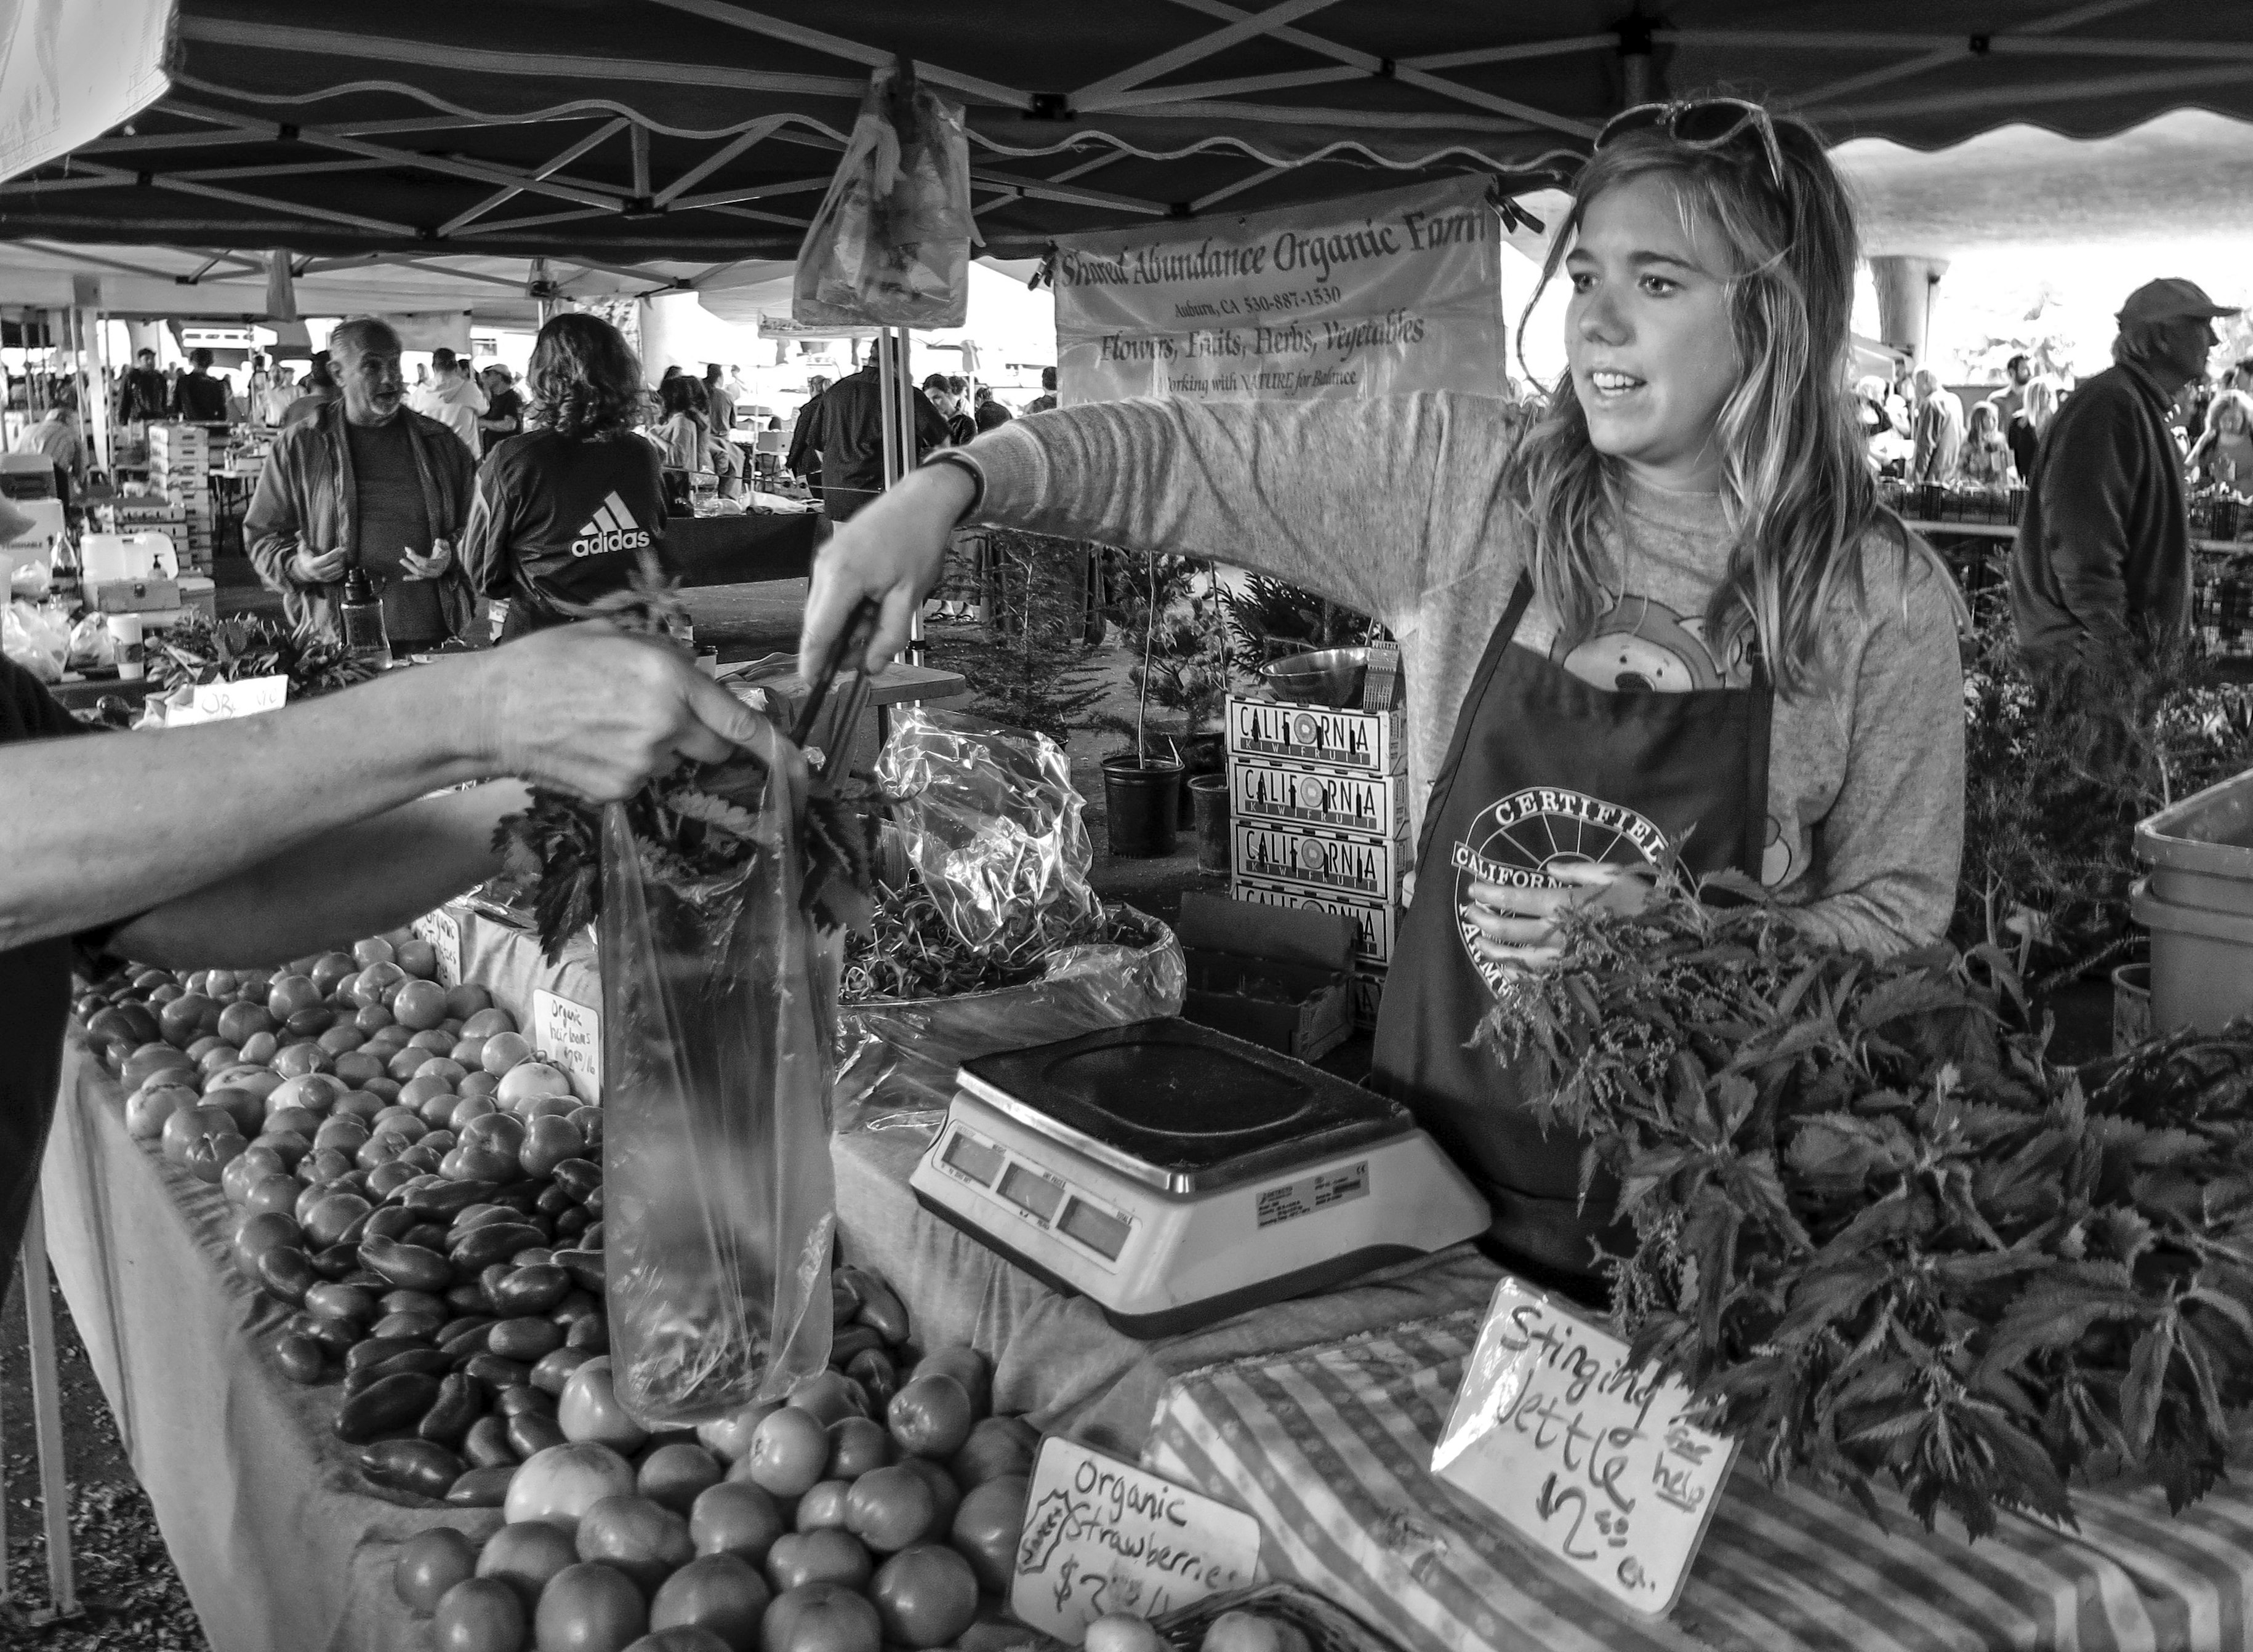
black and white, street, city, vendor, market, monochrome, public space, image, monochrome photography, human settlement